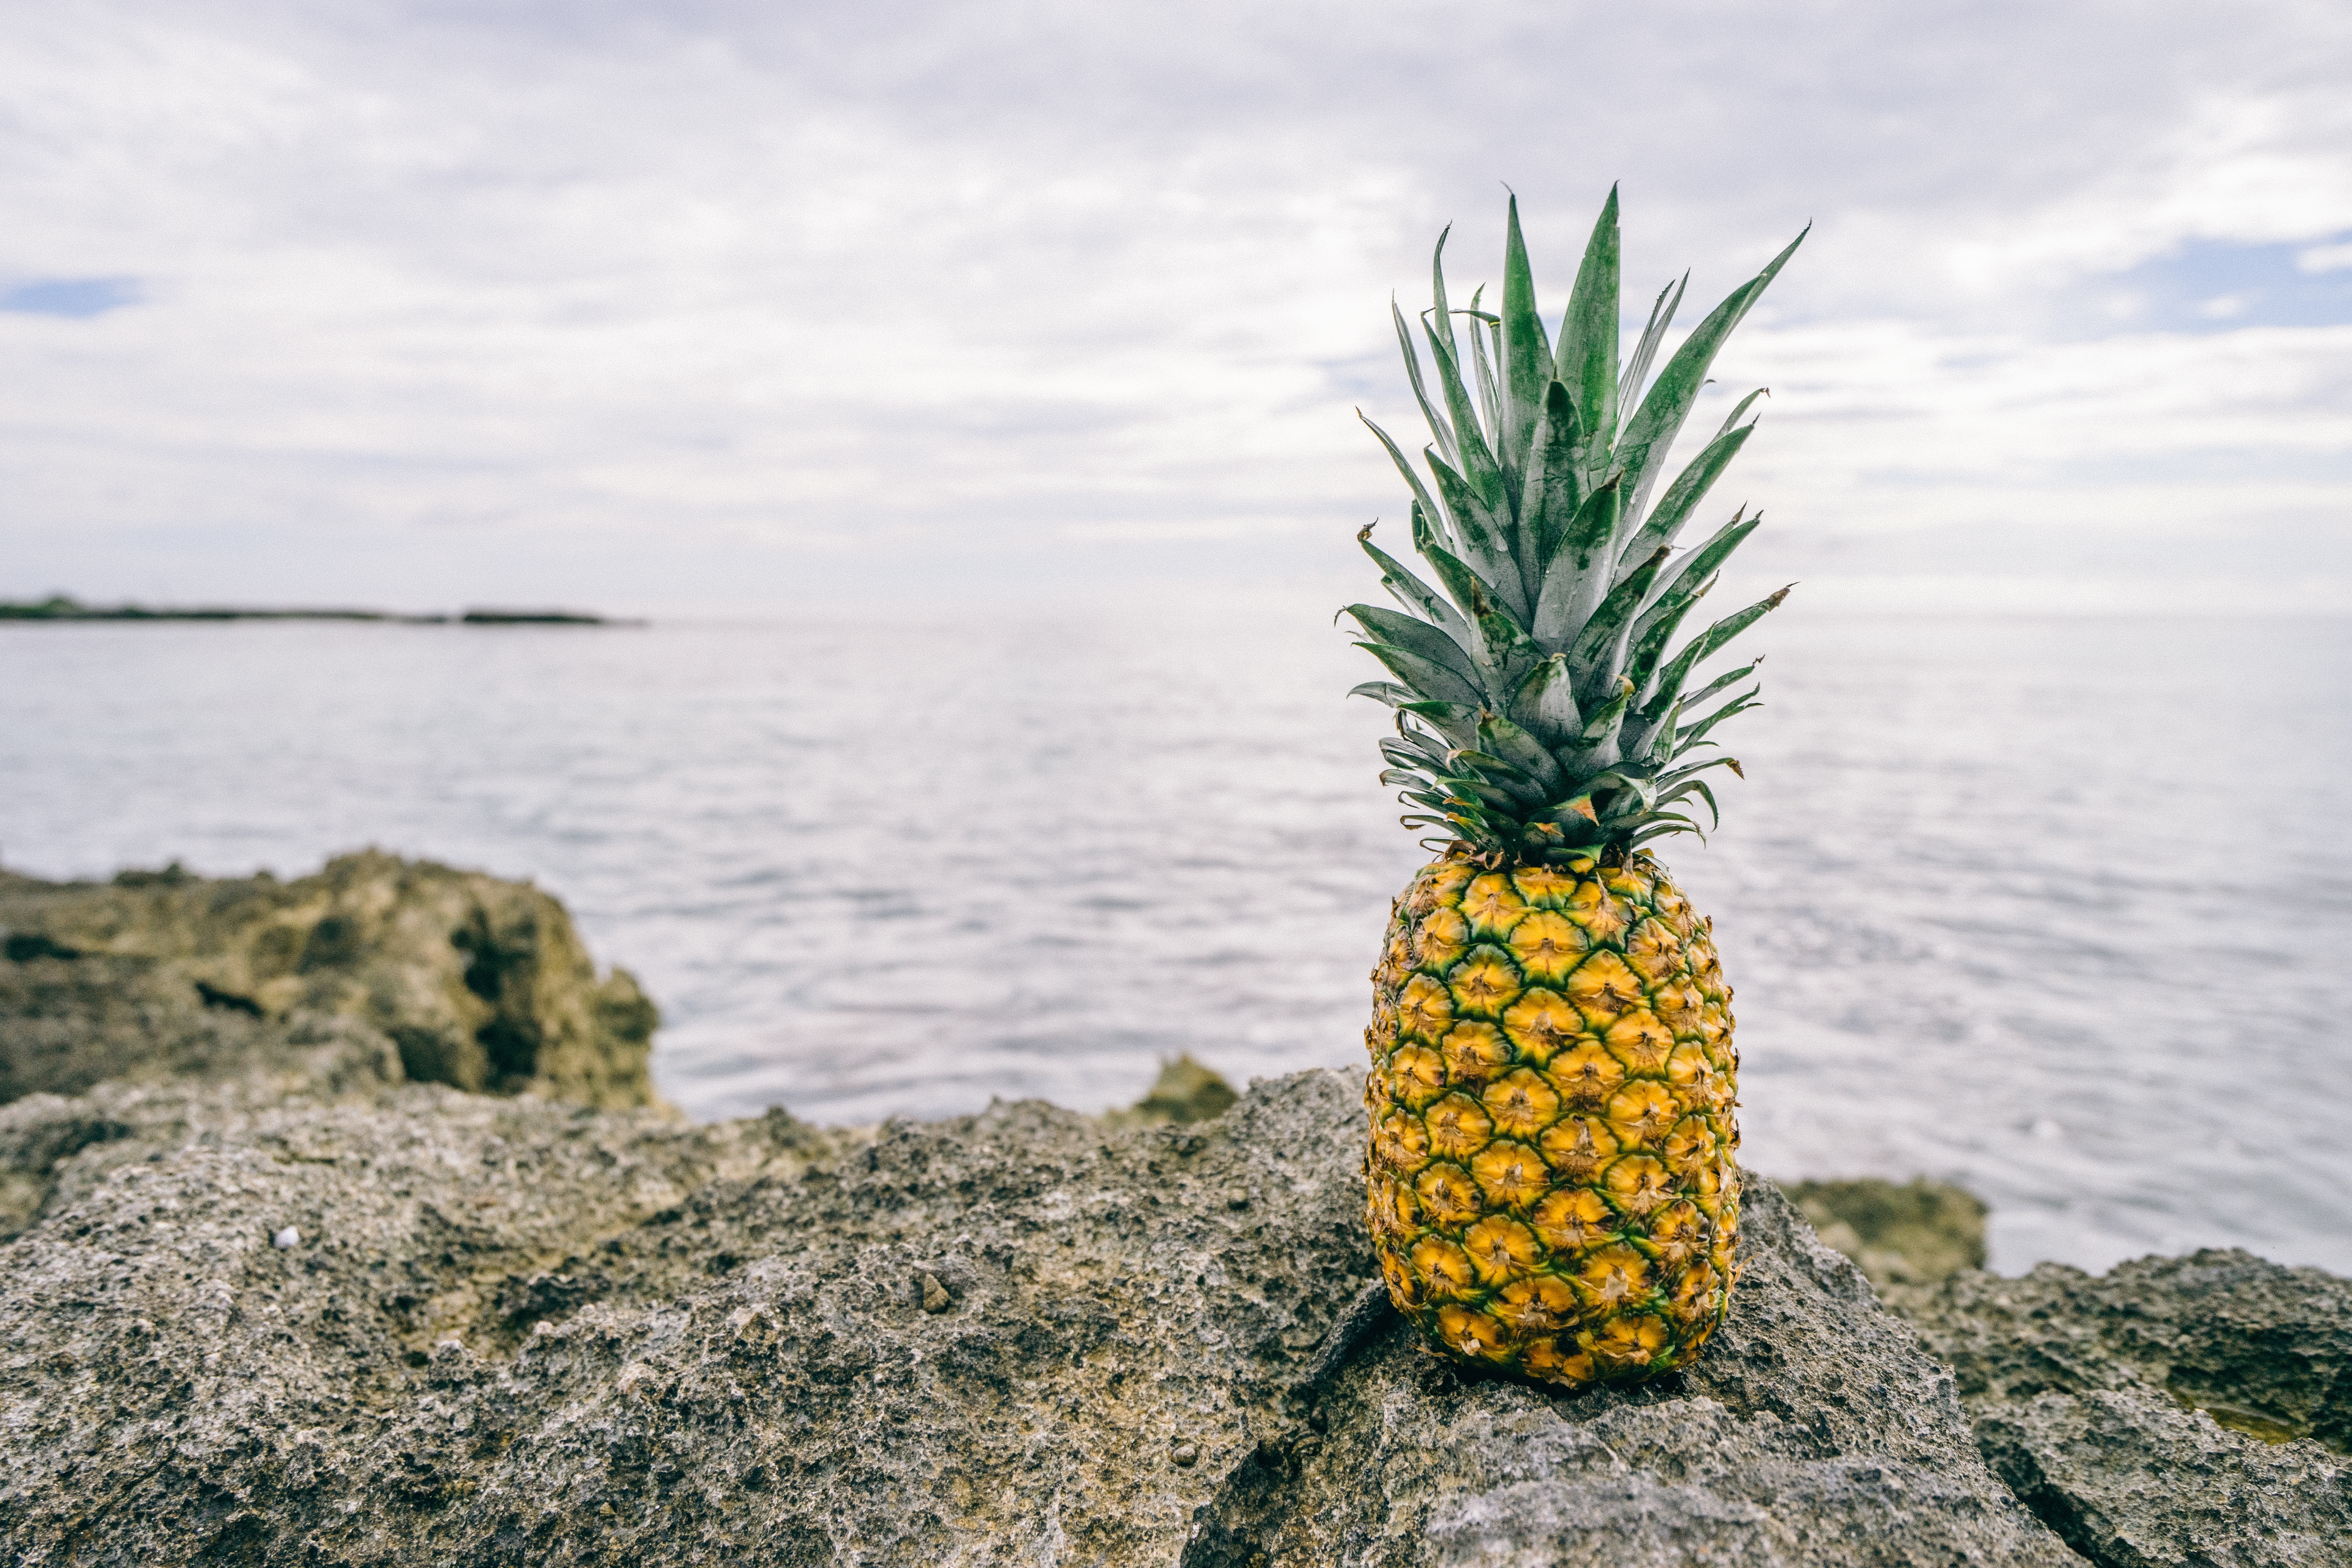
tree, nature, grass, plant, fruit, leaf, flower, lake, food, produce, fresh, botany, healthy, flora, pineapple, fresh fruit, flowering plant, grass family, woody plant, land plant, arecales, palm family